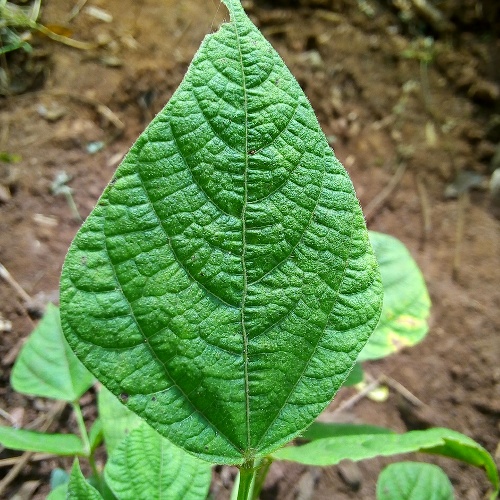
Leaf condition: healthy